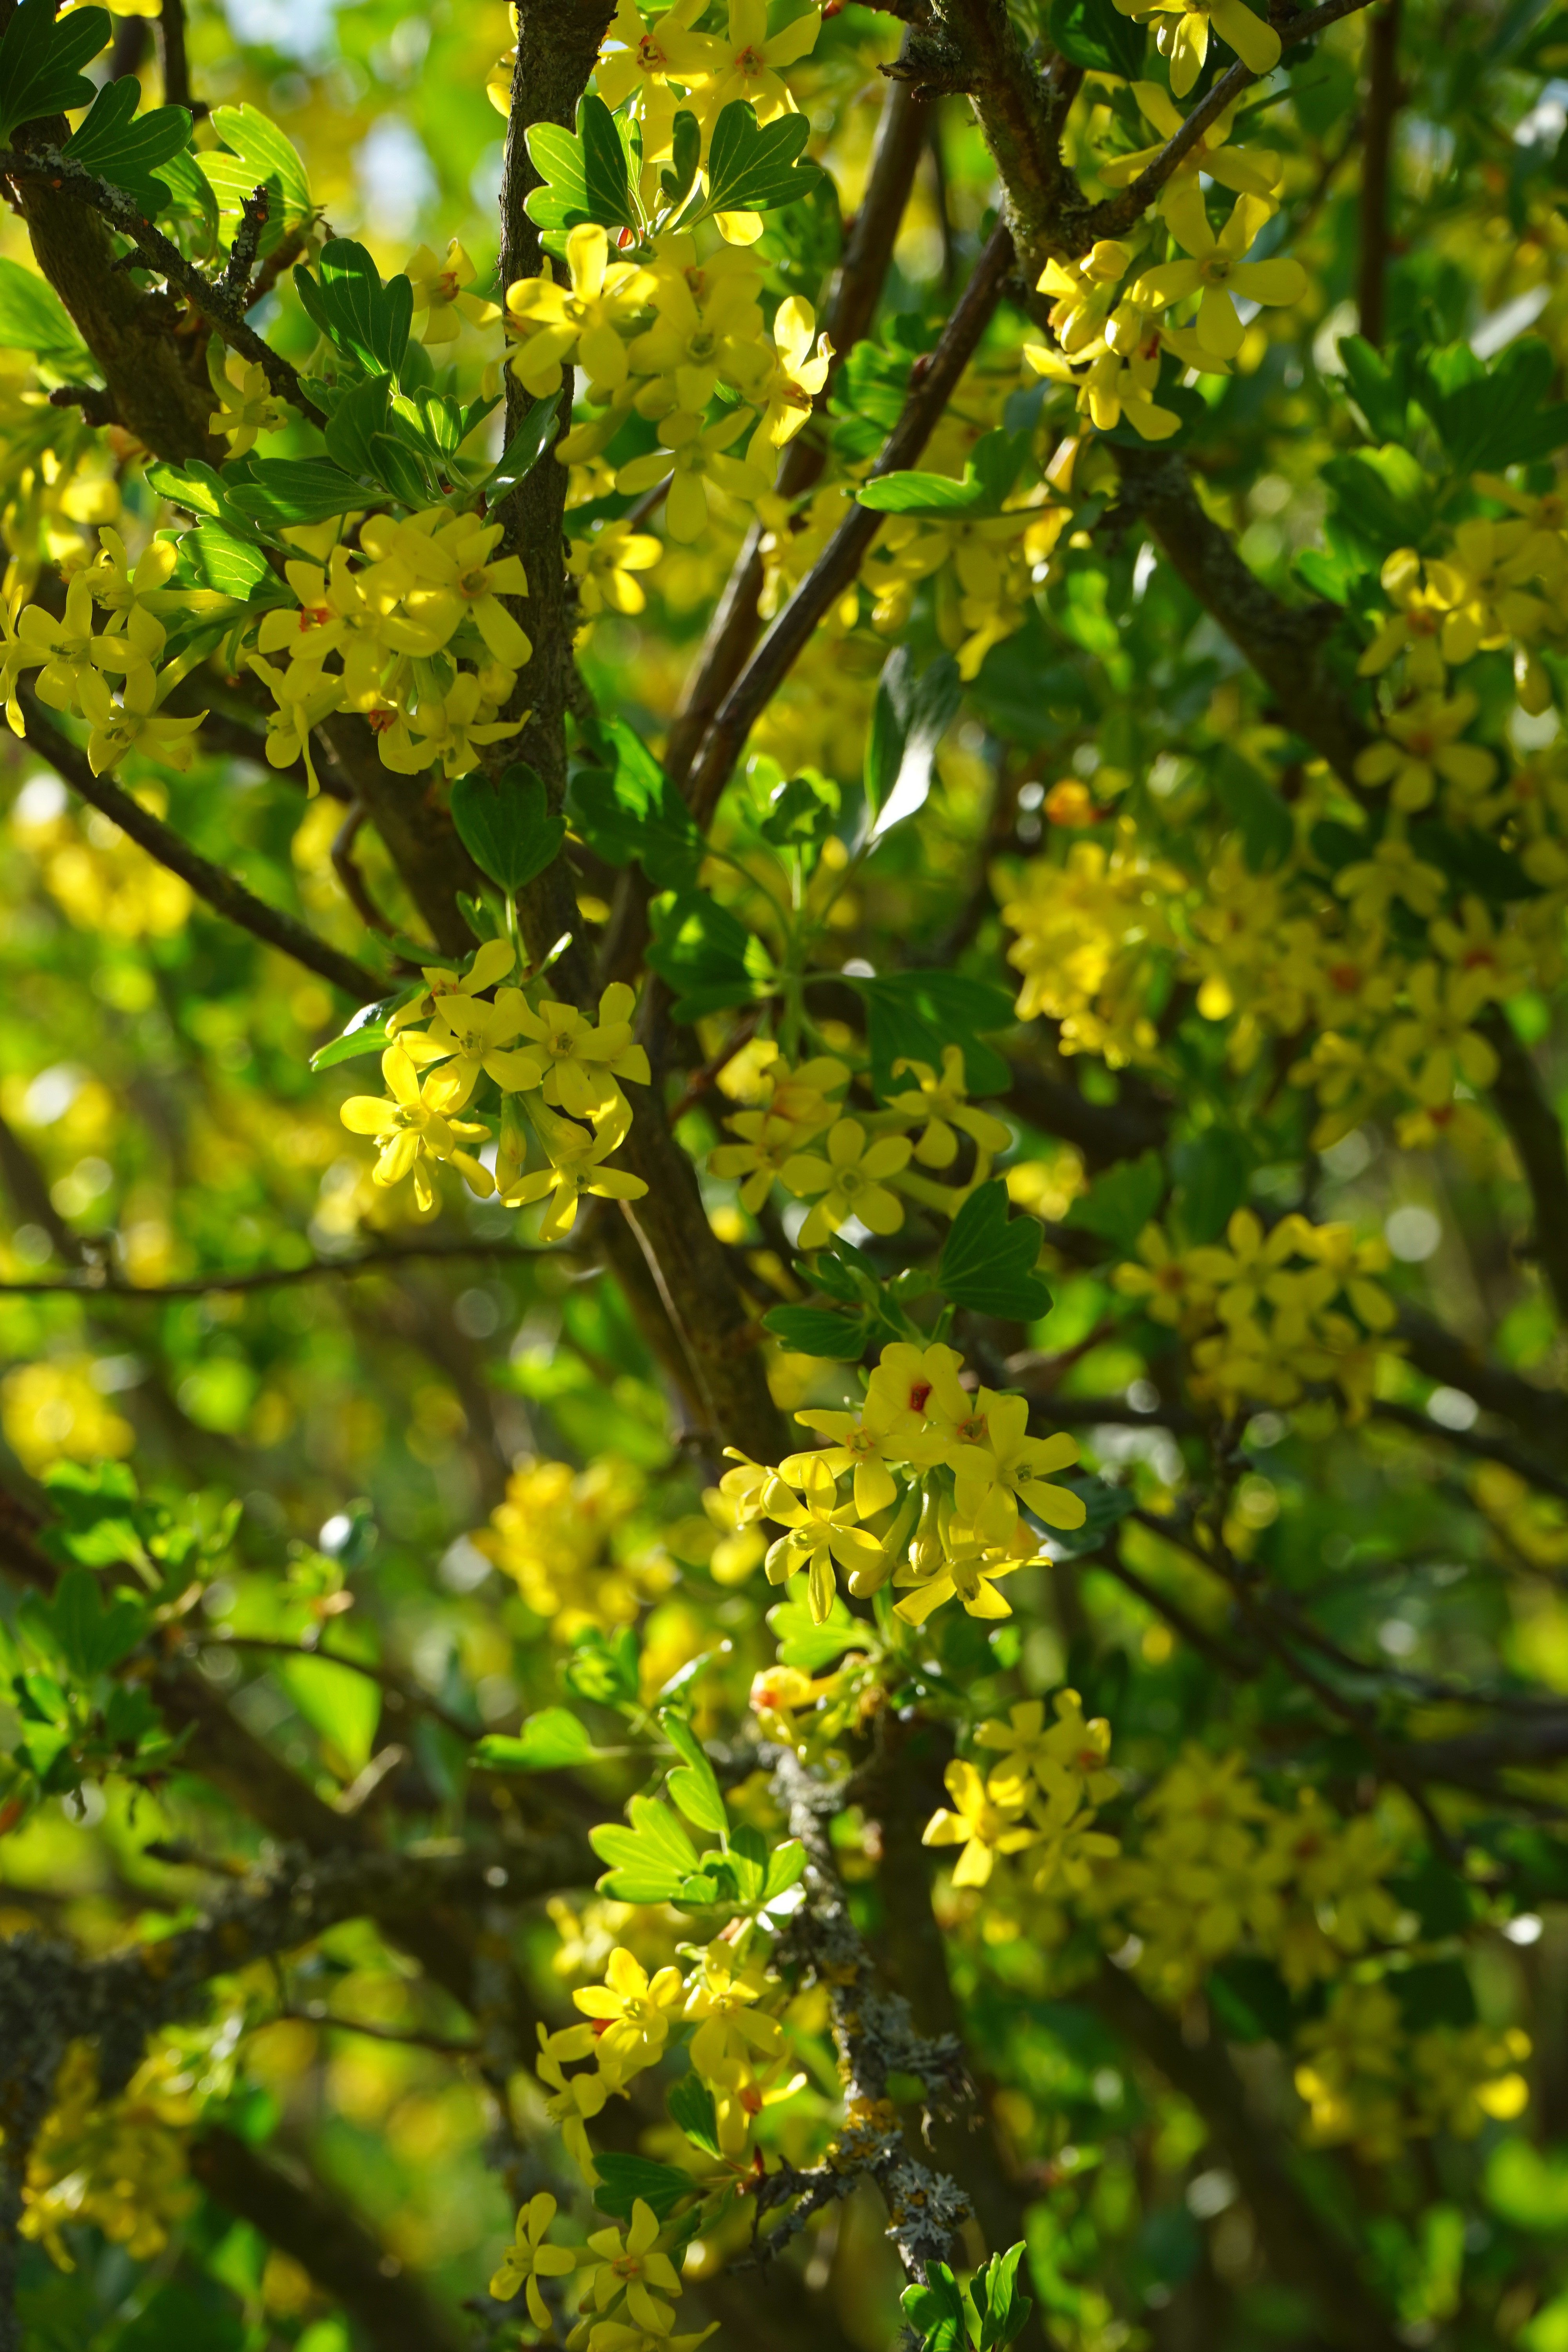
tree, branch, blossom, plant, fruit, leaf, flower, bush, food, produce, evergreen, botany, yellow, flora, flowers, shrub, flowering plant, currant, gooseberry greenhouse, ribes, woody plant, land plant, ribes aureum, grossulariaceae